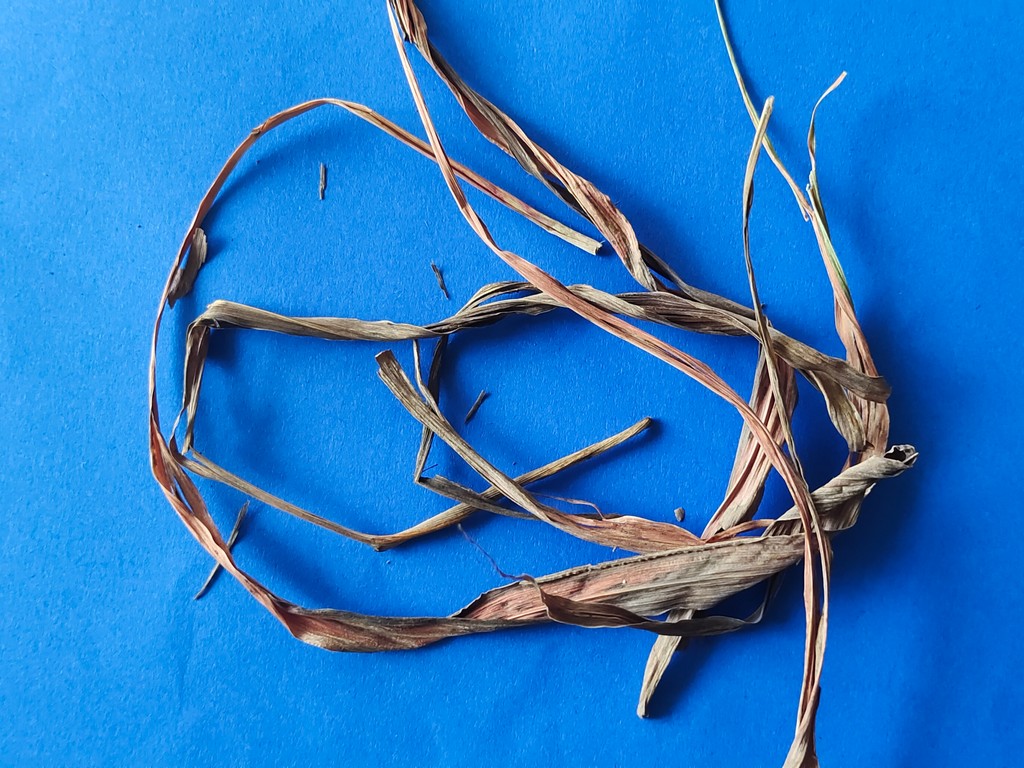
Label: Dried